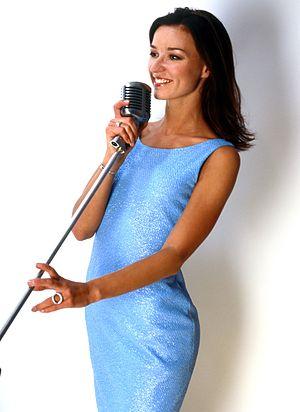
Marija Naumova, ou Marie N., est une chanteuse lettone née le 23 juin 1973.
Le Concours Eurovision de la chanson est un événement annuel organisé par l’UER, l’Union européenne de radio-télévision. Il réunit les membres de l’Union dans le cadre d’une compétition musicale, diffusée en direct et en simultané par tous les pays participants. Depuis 1956, le concours s’est tenu chaque année, sans aucune interruption. Jusqu'à présent, vingt-sept pays et soixante-six interprètes l'ont déjà remporté.